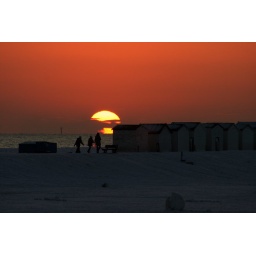
Sunset over Goring-by-Sea, including the light tower out to sea on the left, the beach huts and snow on the green.